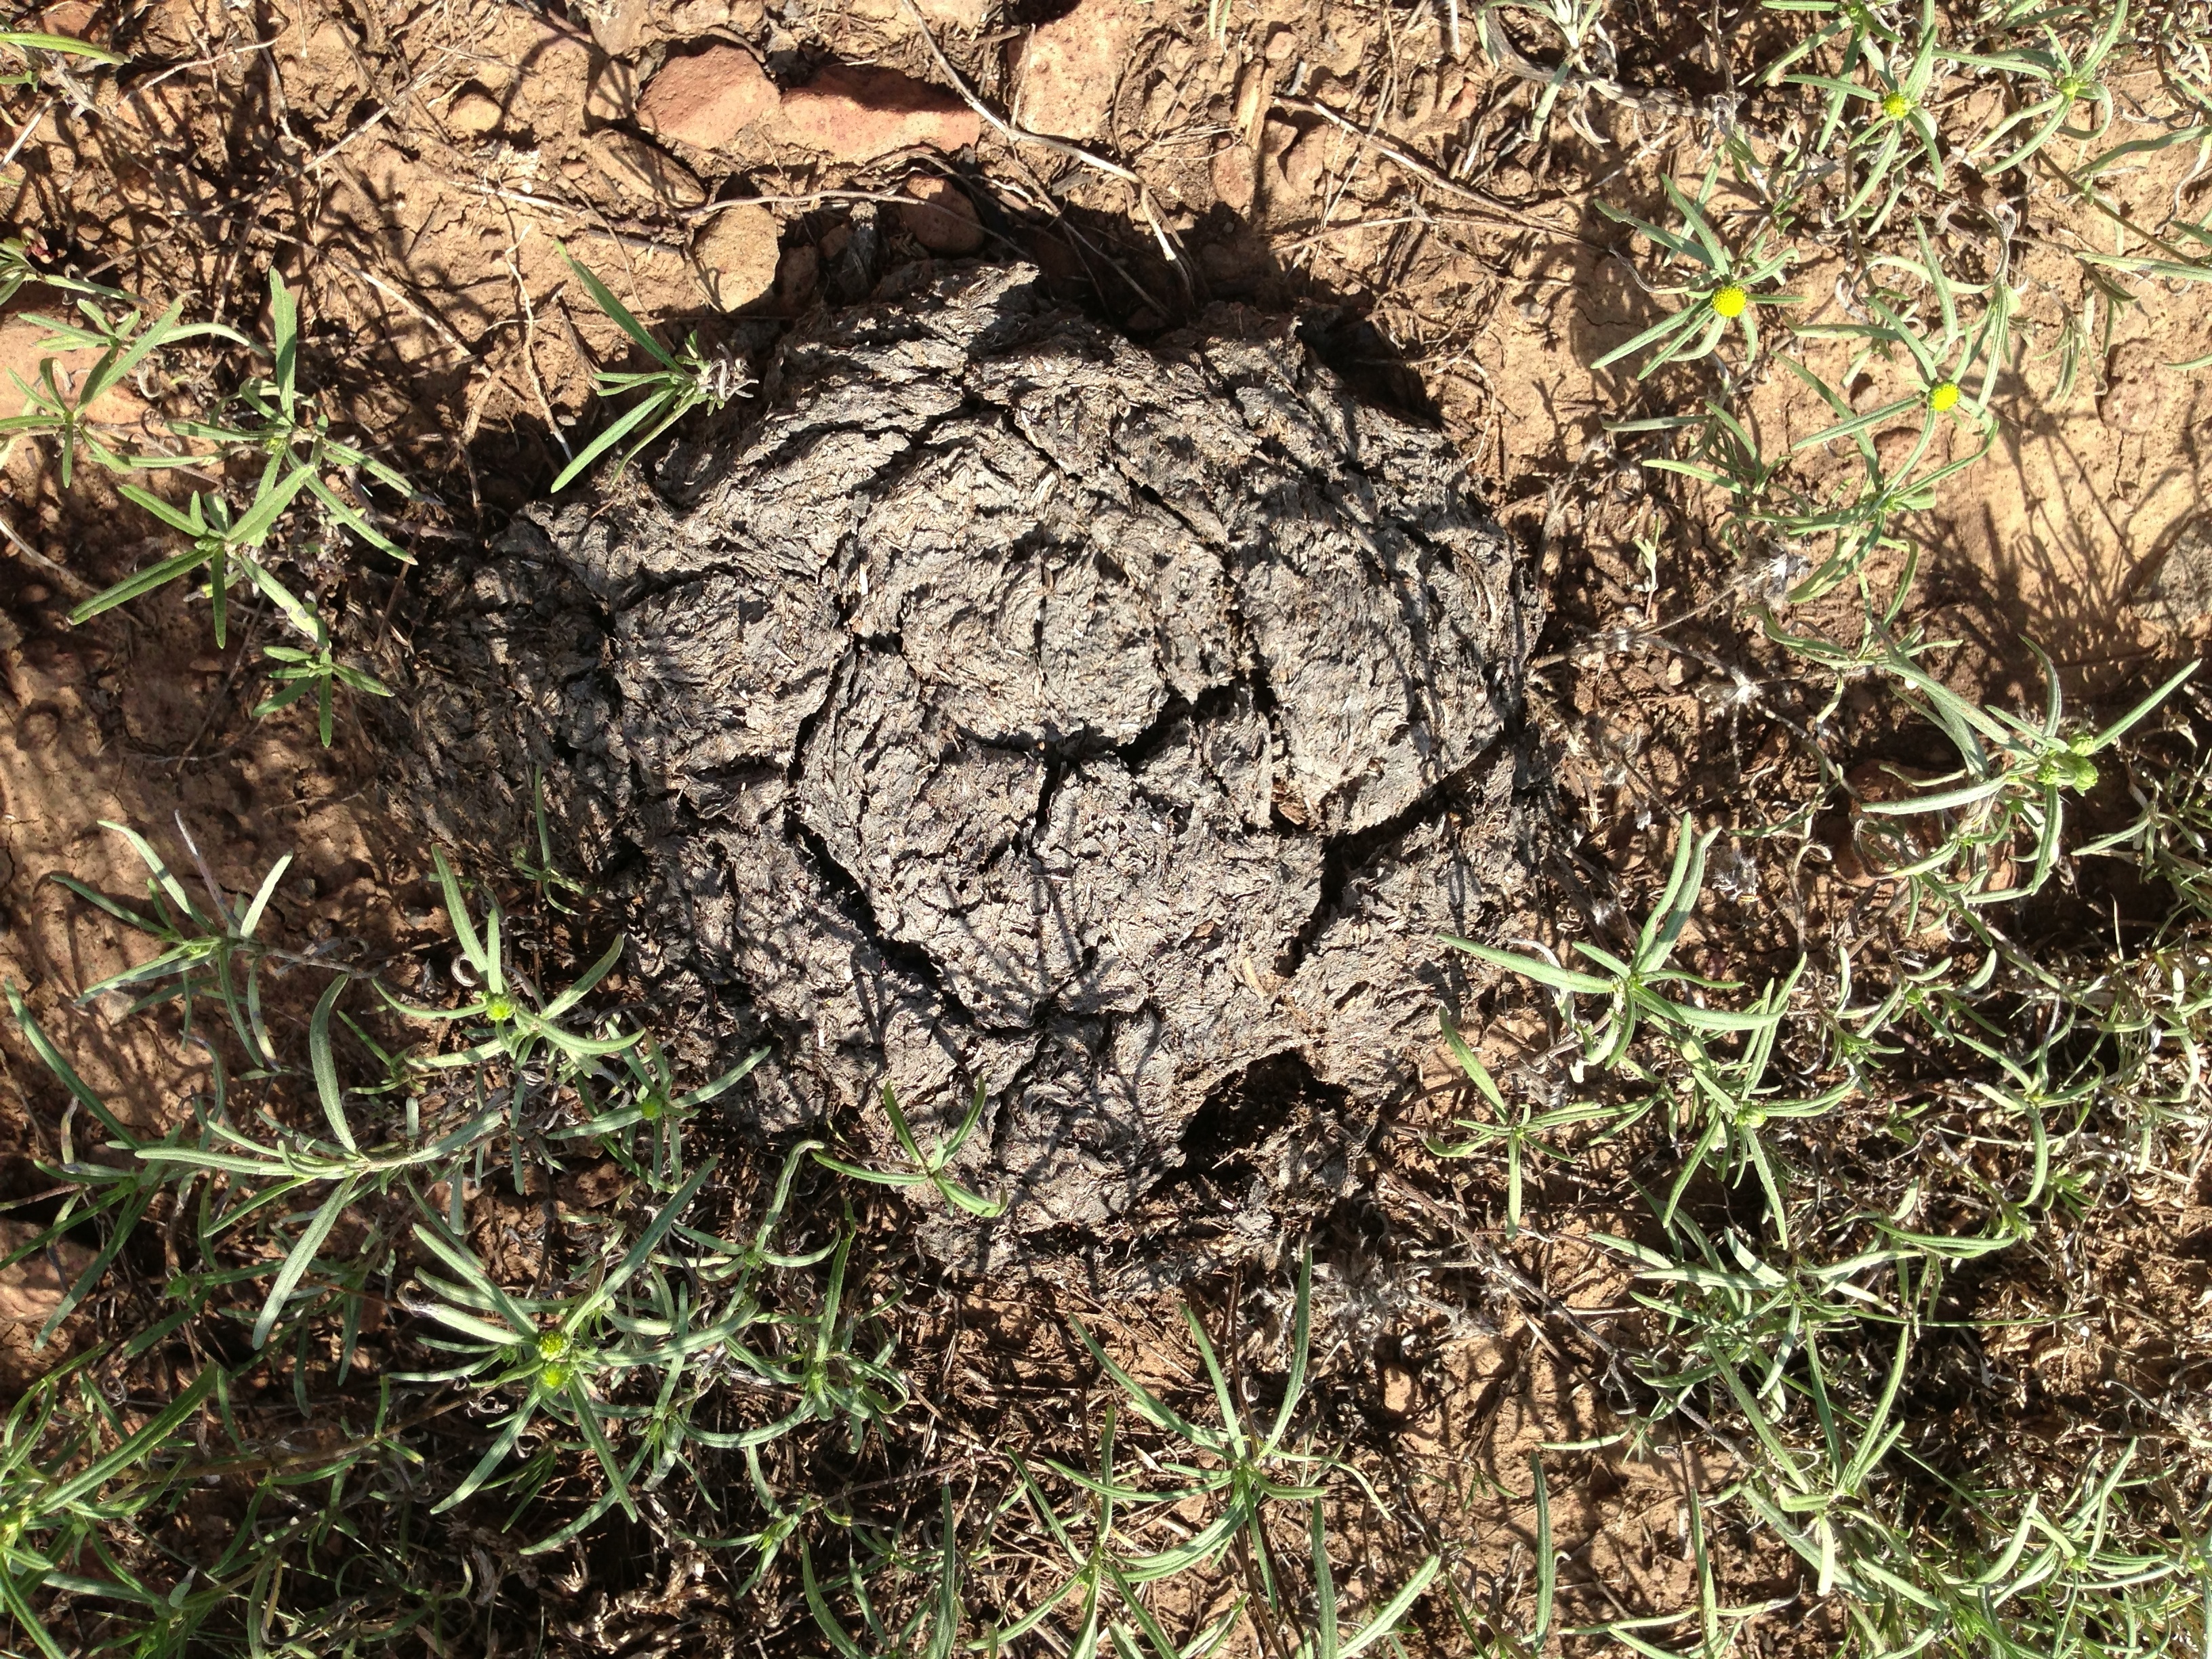
wildlife, soil, reptile, fauna